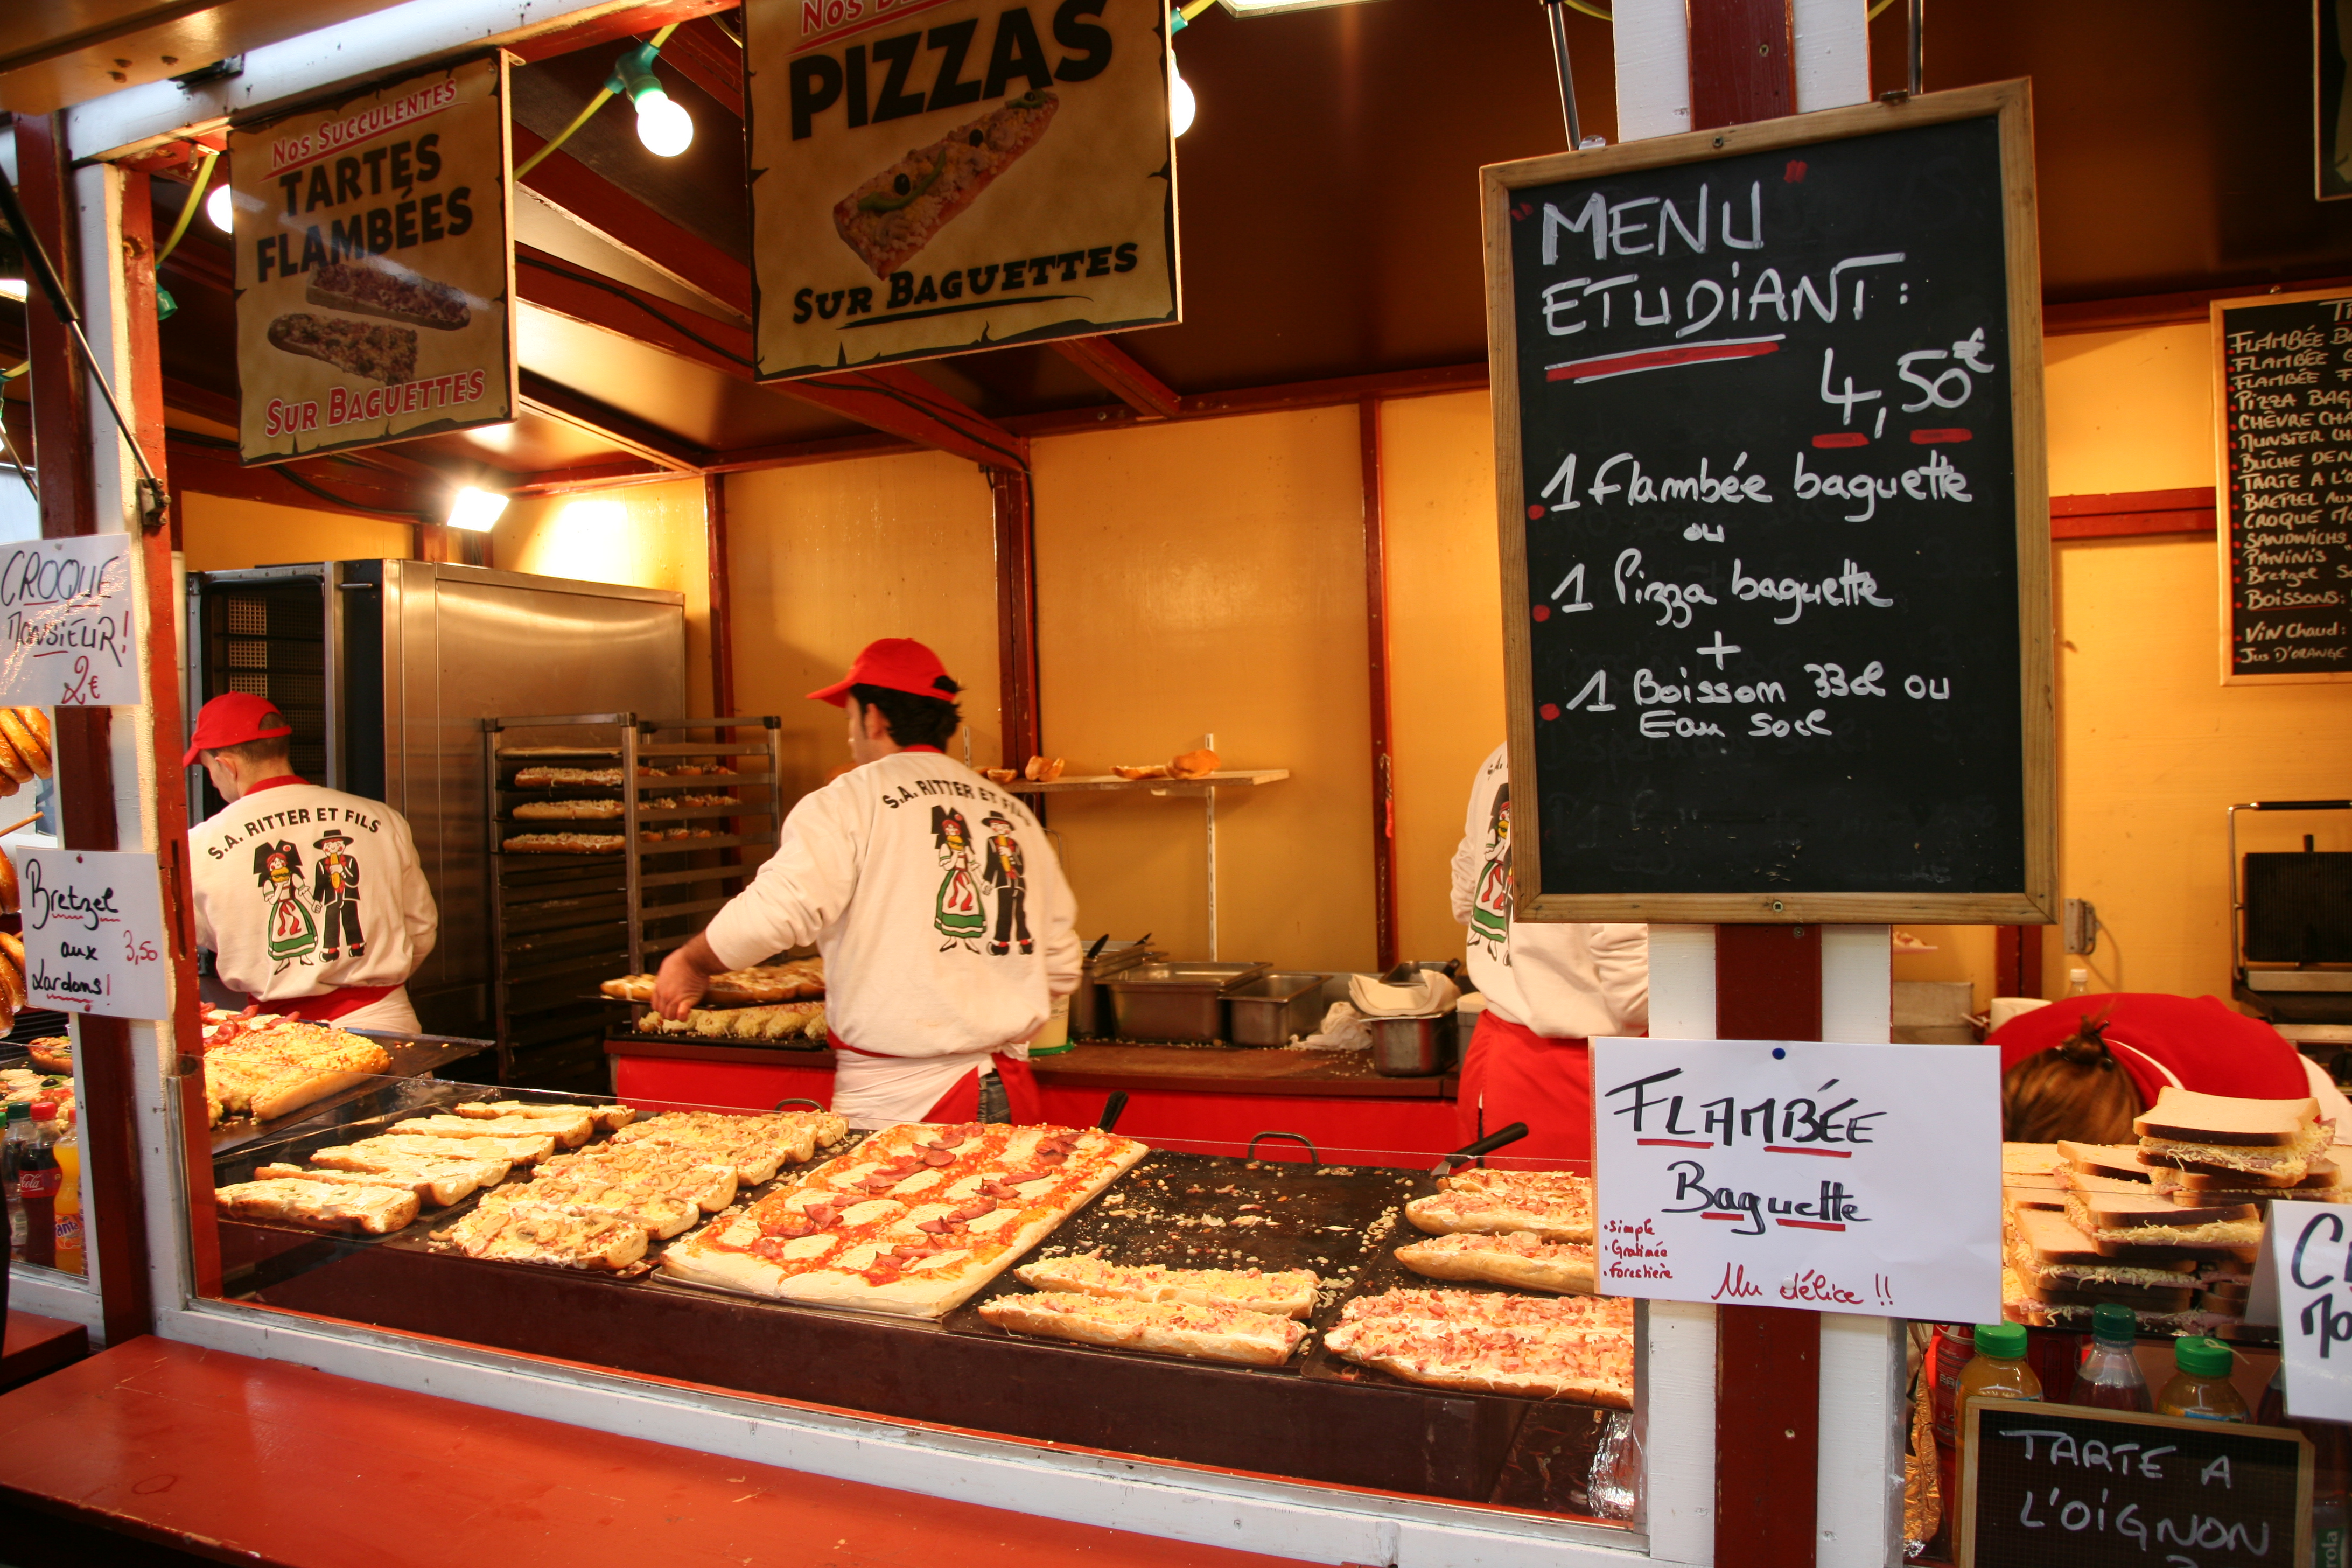
restaurant, food, vendor, fast food, bakery, pizza, baguette, stand, stall, baker, street food, grocery store, christmasmarket, alsace, marche, christkindlm rik, march deno l, tartesflamb es, tarte loignon, ritteretfils, sense, fast food restaurant